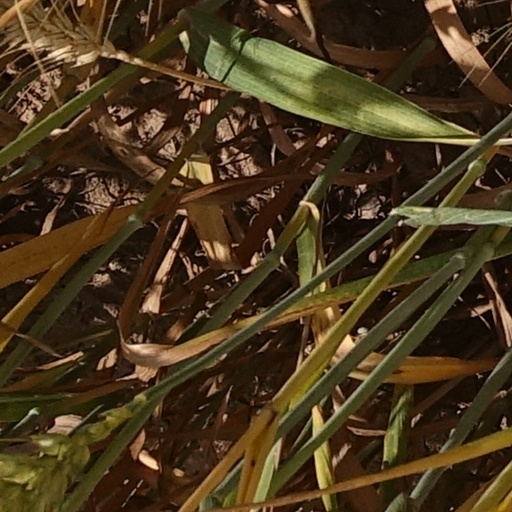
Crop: wheat